Education in Ethiopia

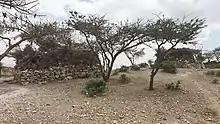
Open air primary school in Afedena

More primary schools need to be built to reach the government target, especially in Somali Region, the Southern Nations, Nationalities and People's Region (SNNPR), Oromia, Gambela Region and Benishangul-Gumuz. Between 2008/09 and 2012/13, the number of secondary schools increased from 1,197 to 1,912 but Harari Region, Afar Region, and Dire Dawa have very few. The small number of secondary schools means that many children who do complete primary school have no access to secondary schools.